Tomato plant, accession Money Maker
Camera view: tilt-top (135 deg); turntable rotation: 180 degrees
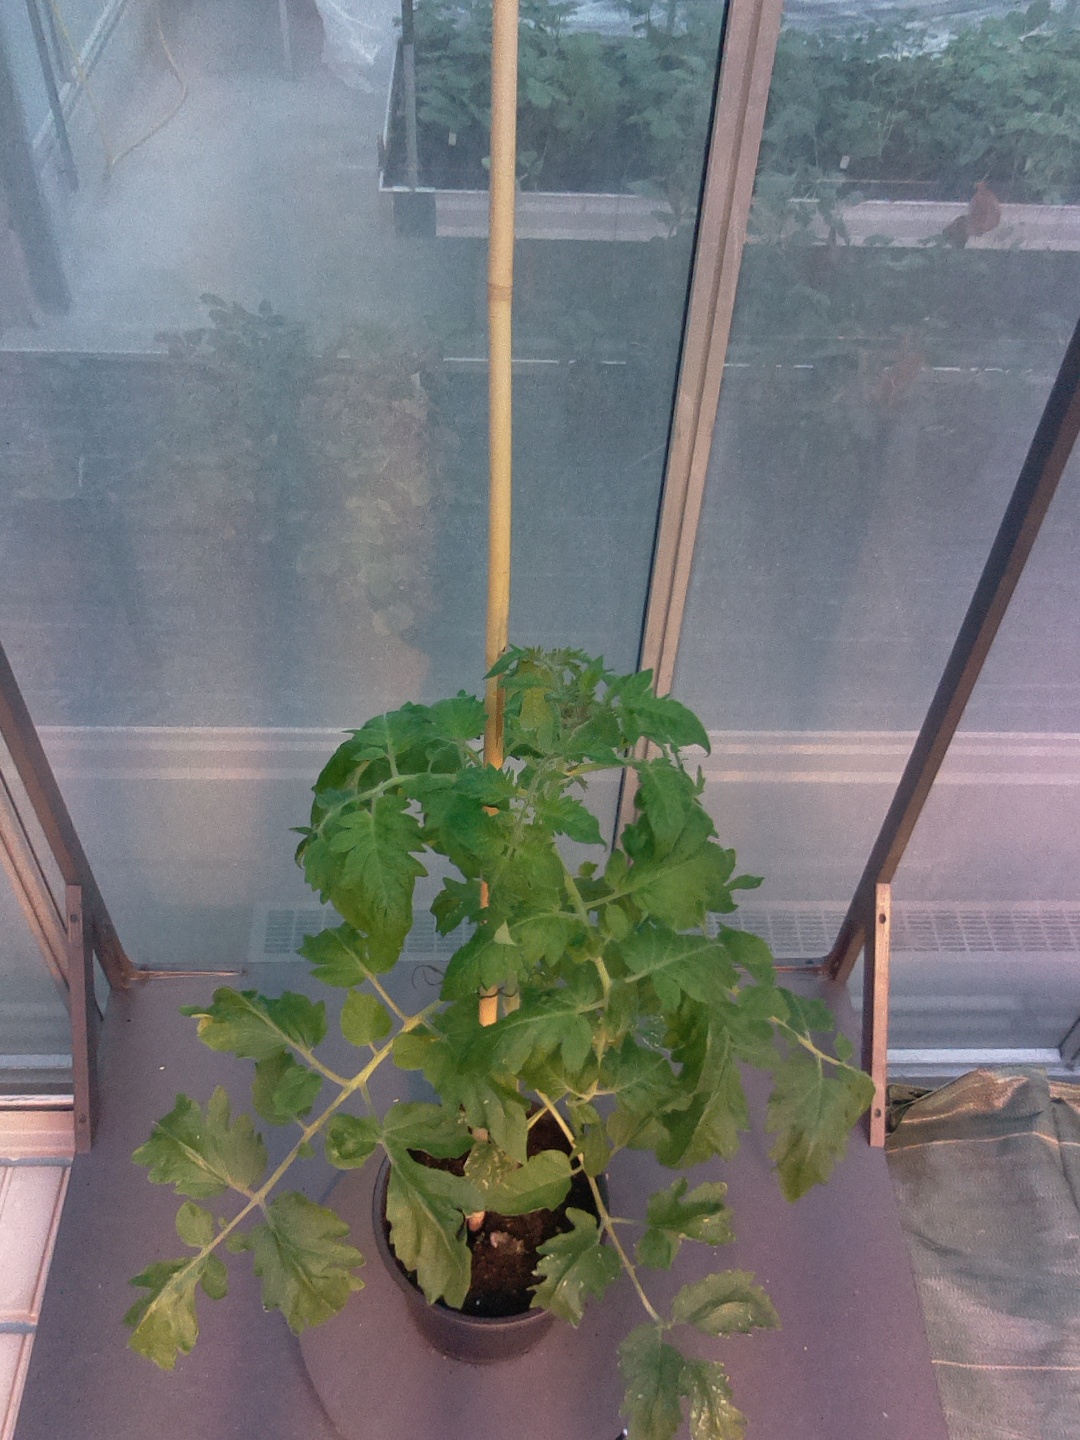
BBCH growth stage 52: 2 inflorescences visible